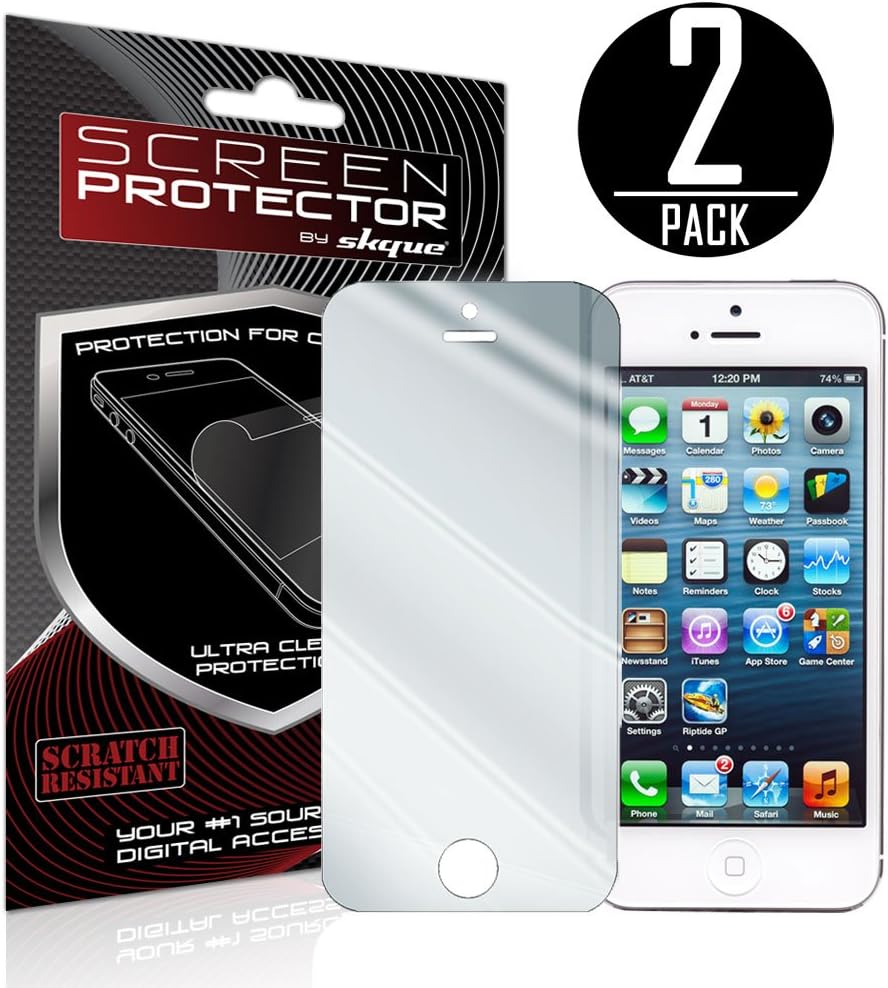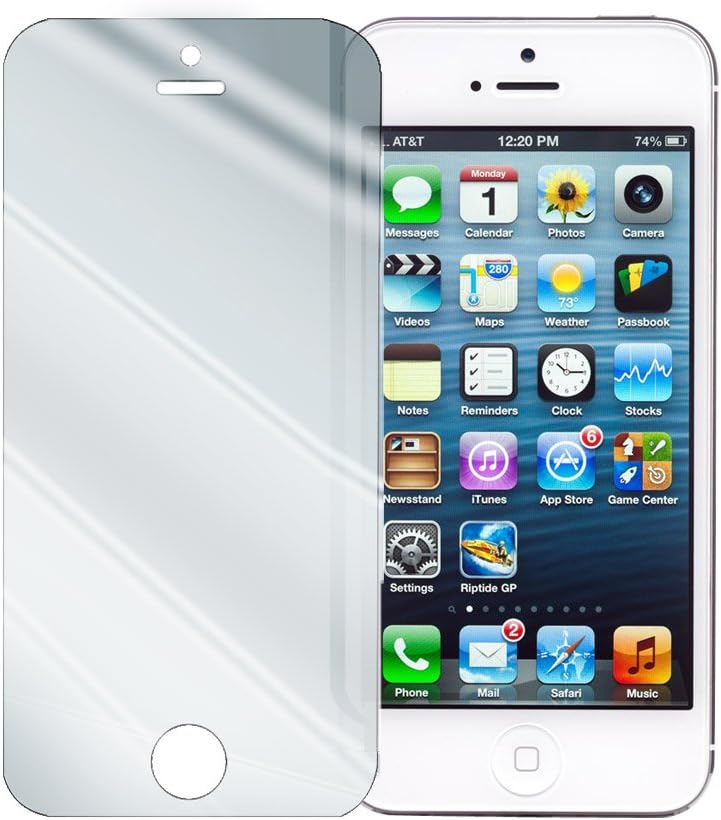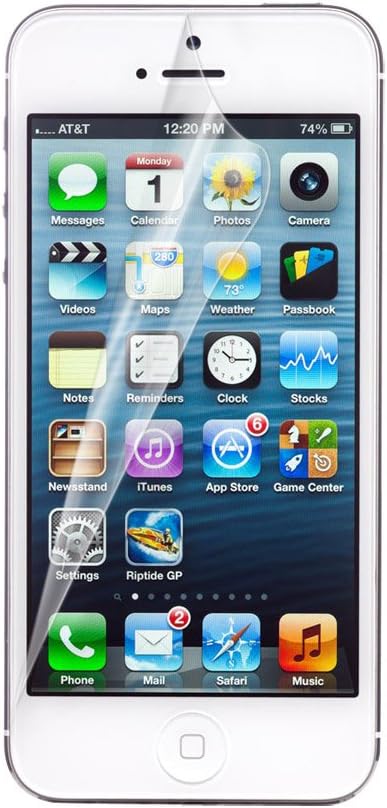
Skque 2PCs Mirror Screen Protector for Apple iPhone 5 5G 5S 5C
Category: Cell Phones & Accessories
Skque® 2PCs Mirror Screen Protector for Apple® iPhone® 5 5G 5S 5C
Features: Protect your cellphone's screen against dust and scratches. Offers tough, durable, transparent surface while keeping the LCD screen clean and unscratched. | Installation steps can be found on the two tabs on the front and back protector layer. Acts like a Mirror when the screen is turned off. Reflective surface. | Attaches smoothly with self-adhering surface. Leaves no residue when removed. | 99% UV Protection: Reduces eye strain caused by the screen Anti-Scratch Film: thickest and most durable | Silicone Adhesive Coating: No glue residue when removed Ultra Smooth Surface: Enhance the experience and utilization of touch screen and stylus features